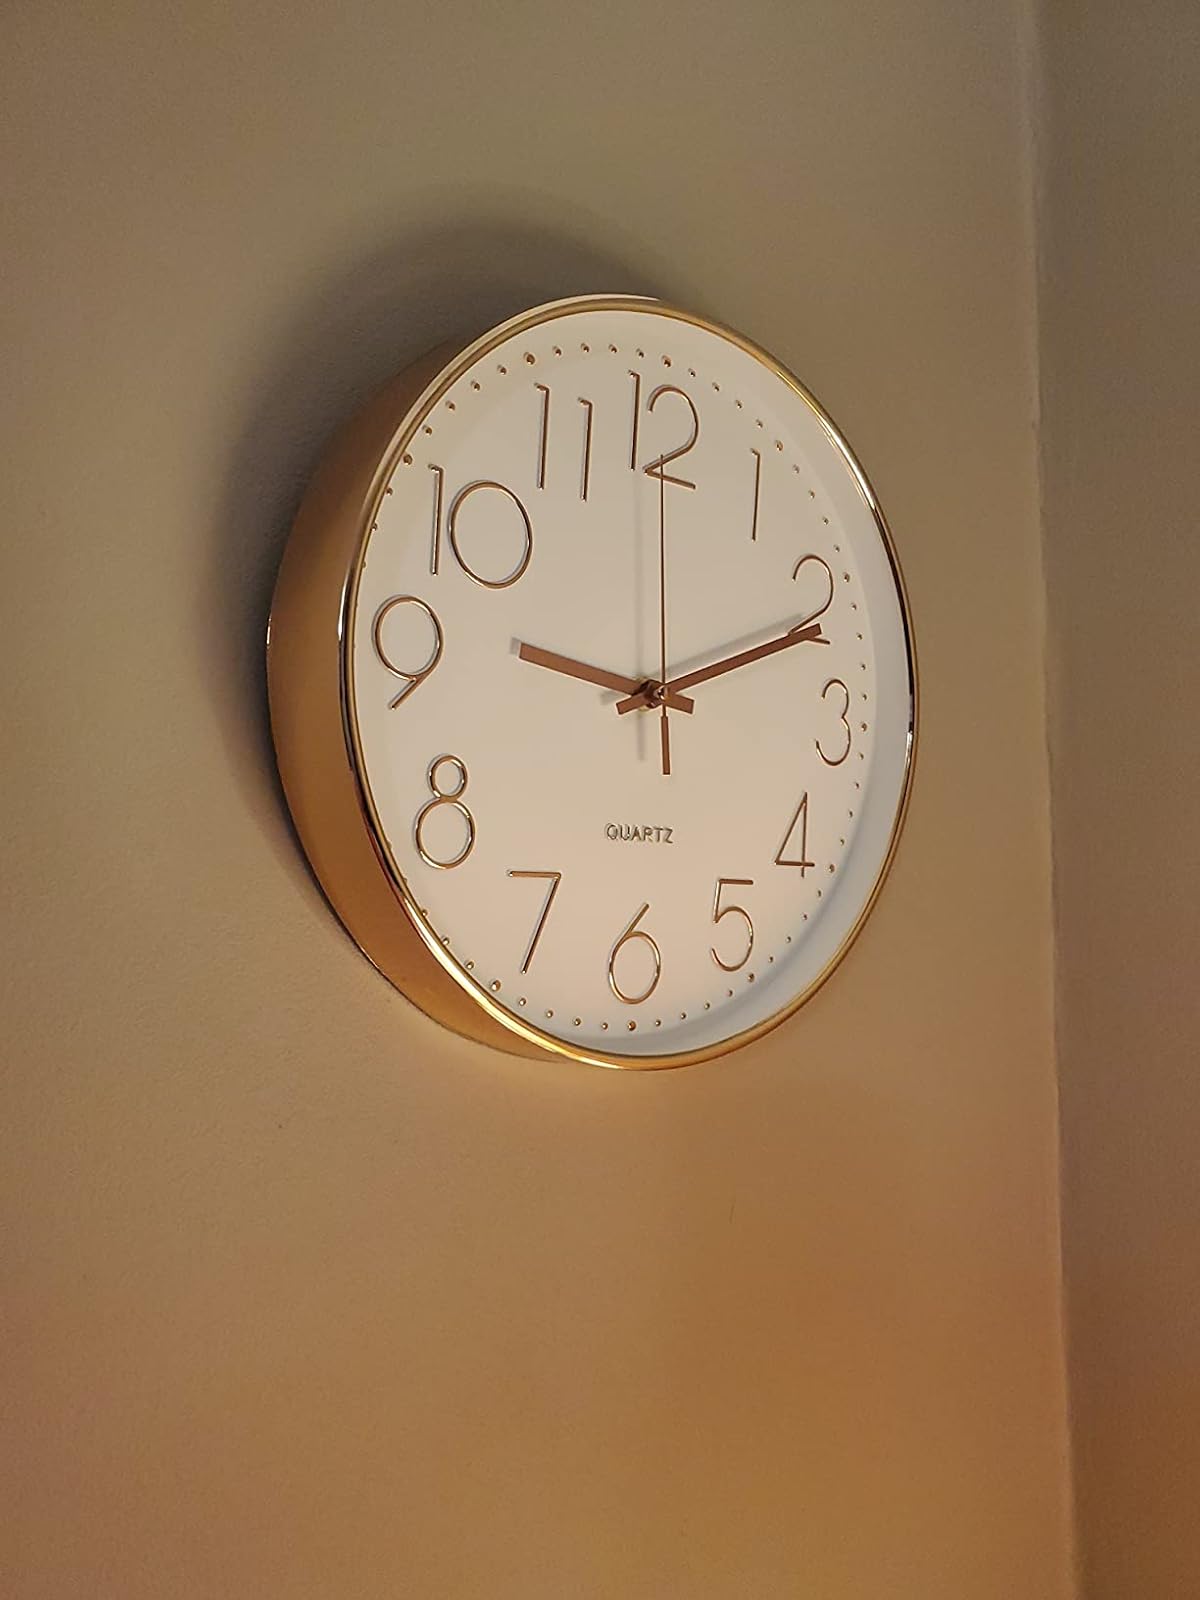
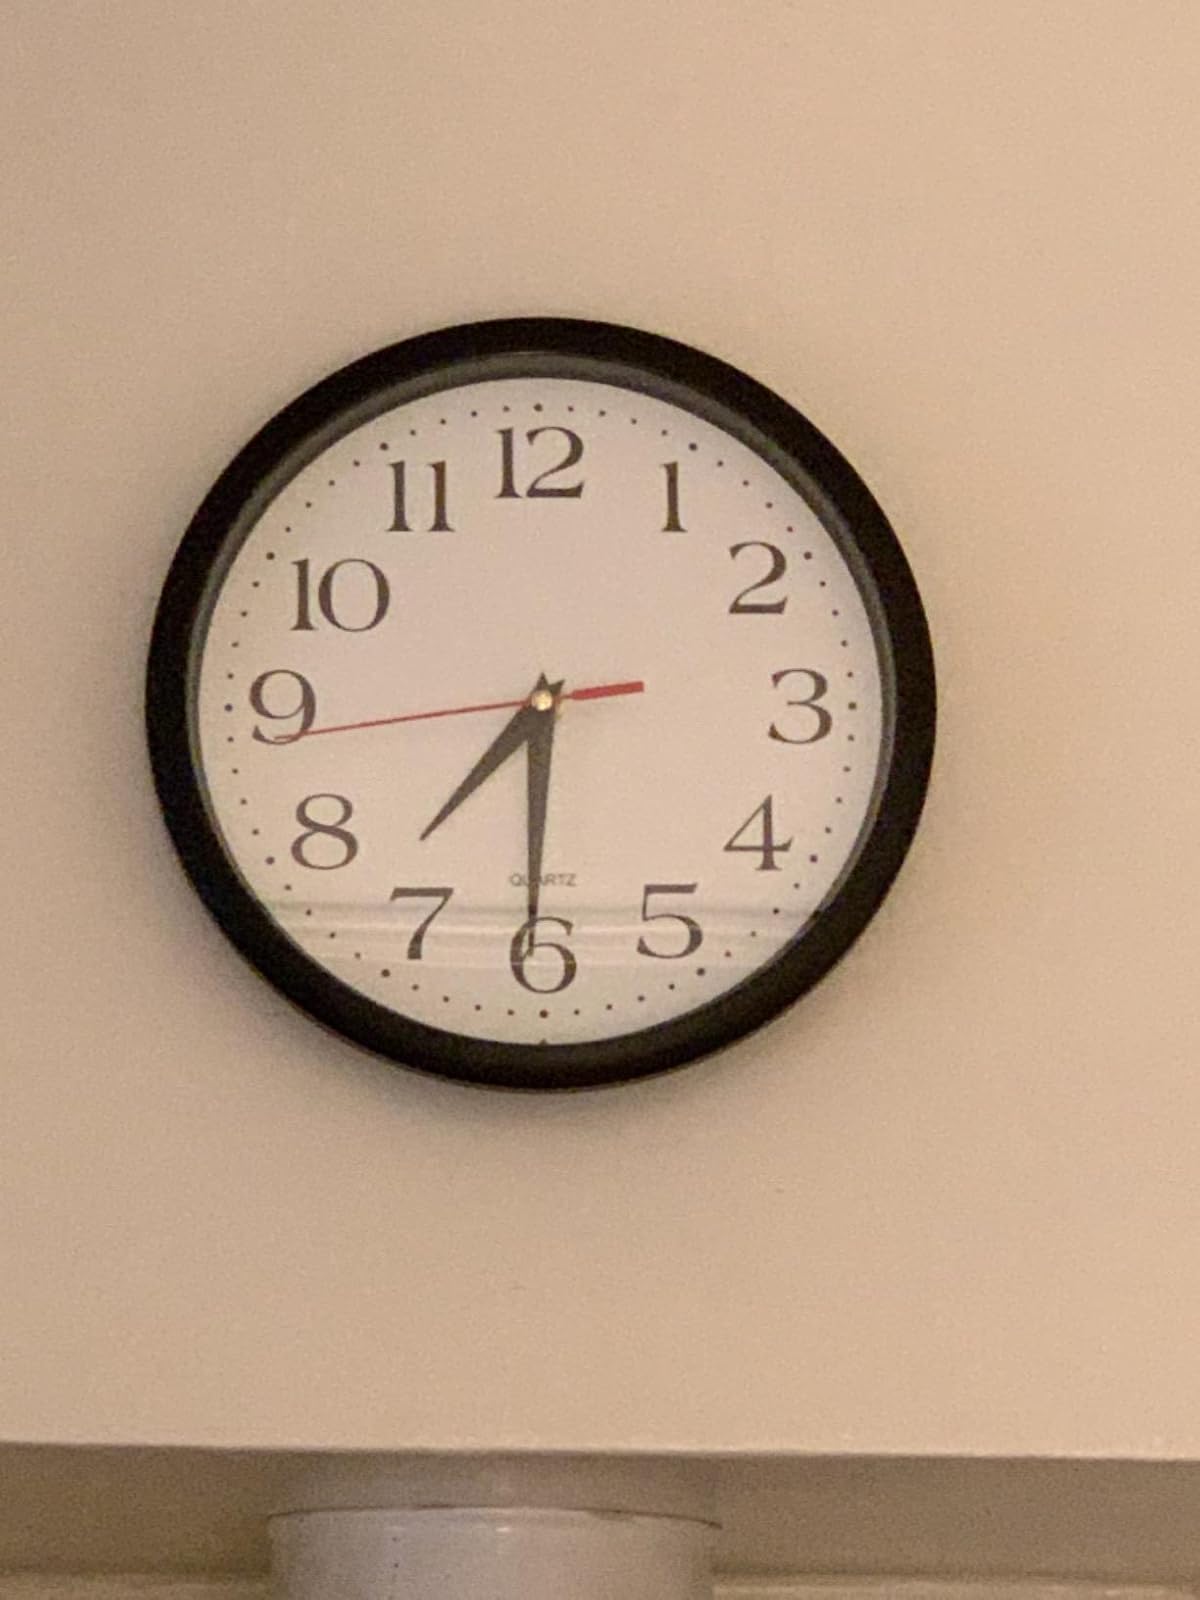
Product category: clock
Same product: no